Ralf Schmitz

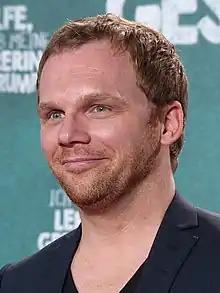
Schmitz in 2015

Ralf Schmitz (born 3 November 1974 in Leverkusen) is a German comedian and actor.